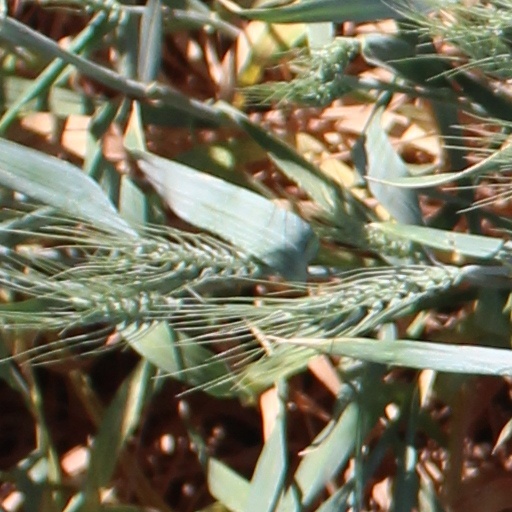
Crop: wheat